Dunhuang railway

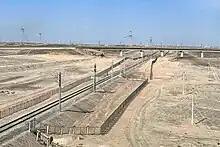
The Dunhuang Railway north of Shuangta railway station in 2023

The Dunhuang railway is a branch of the Lanzhou–Xinjiang railway in Gansu Province, China. It runs from Liugou railway station in Guazhou County, on the main line, to the terminus at Dunhuang railway station. Construction, at a cost of 640 million yuan, started on 7 September 2004. The first service to Dunhuang ran on 3 March 2006.